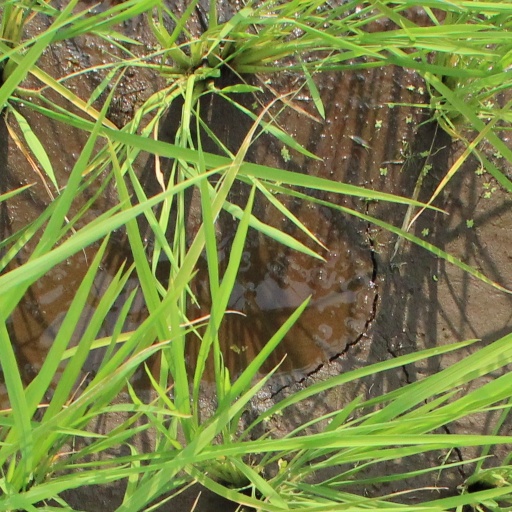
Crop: rice